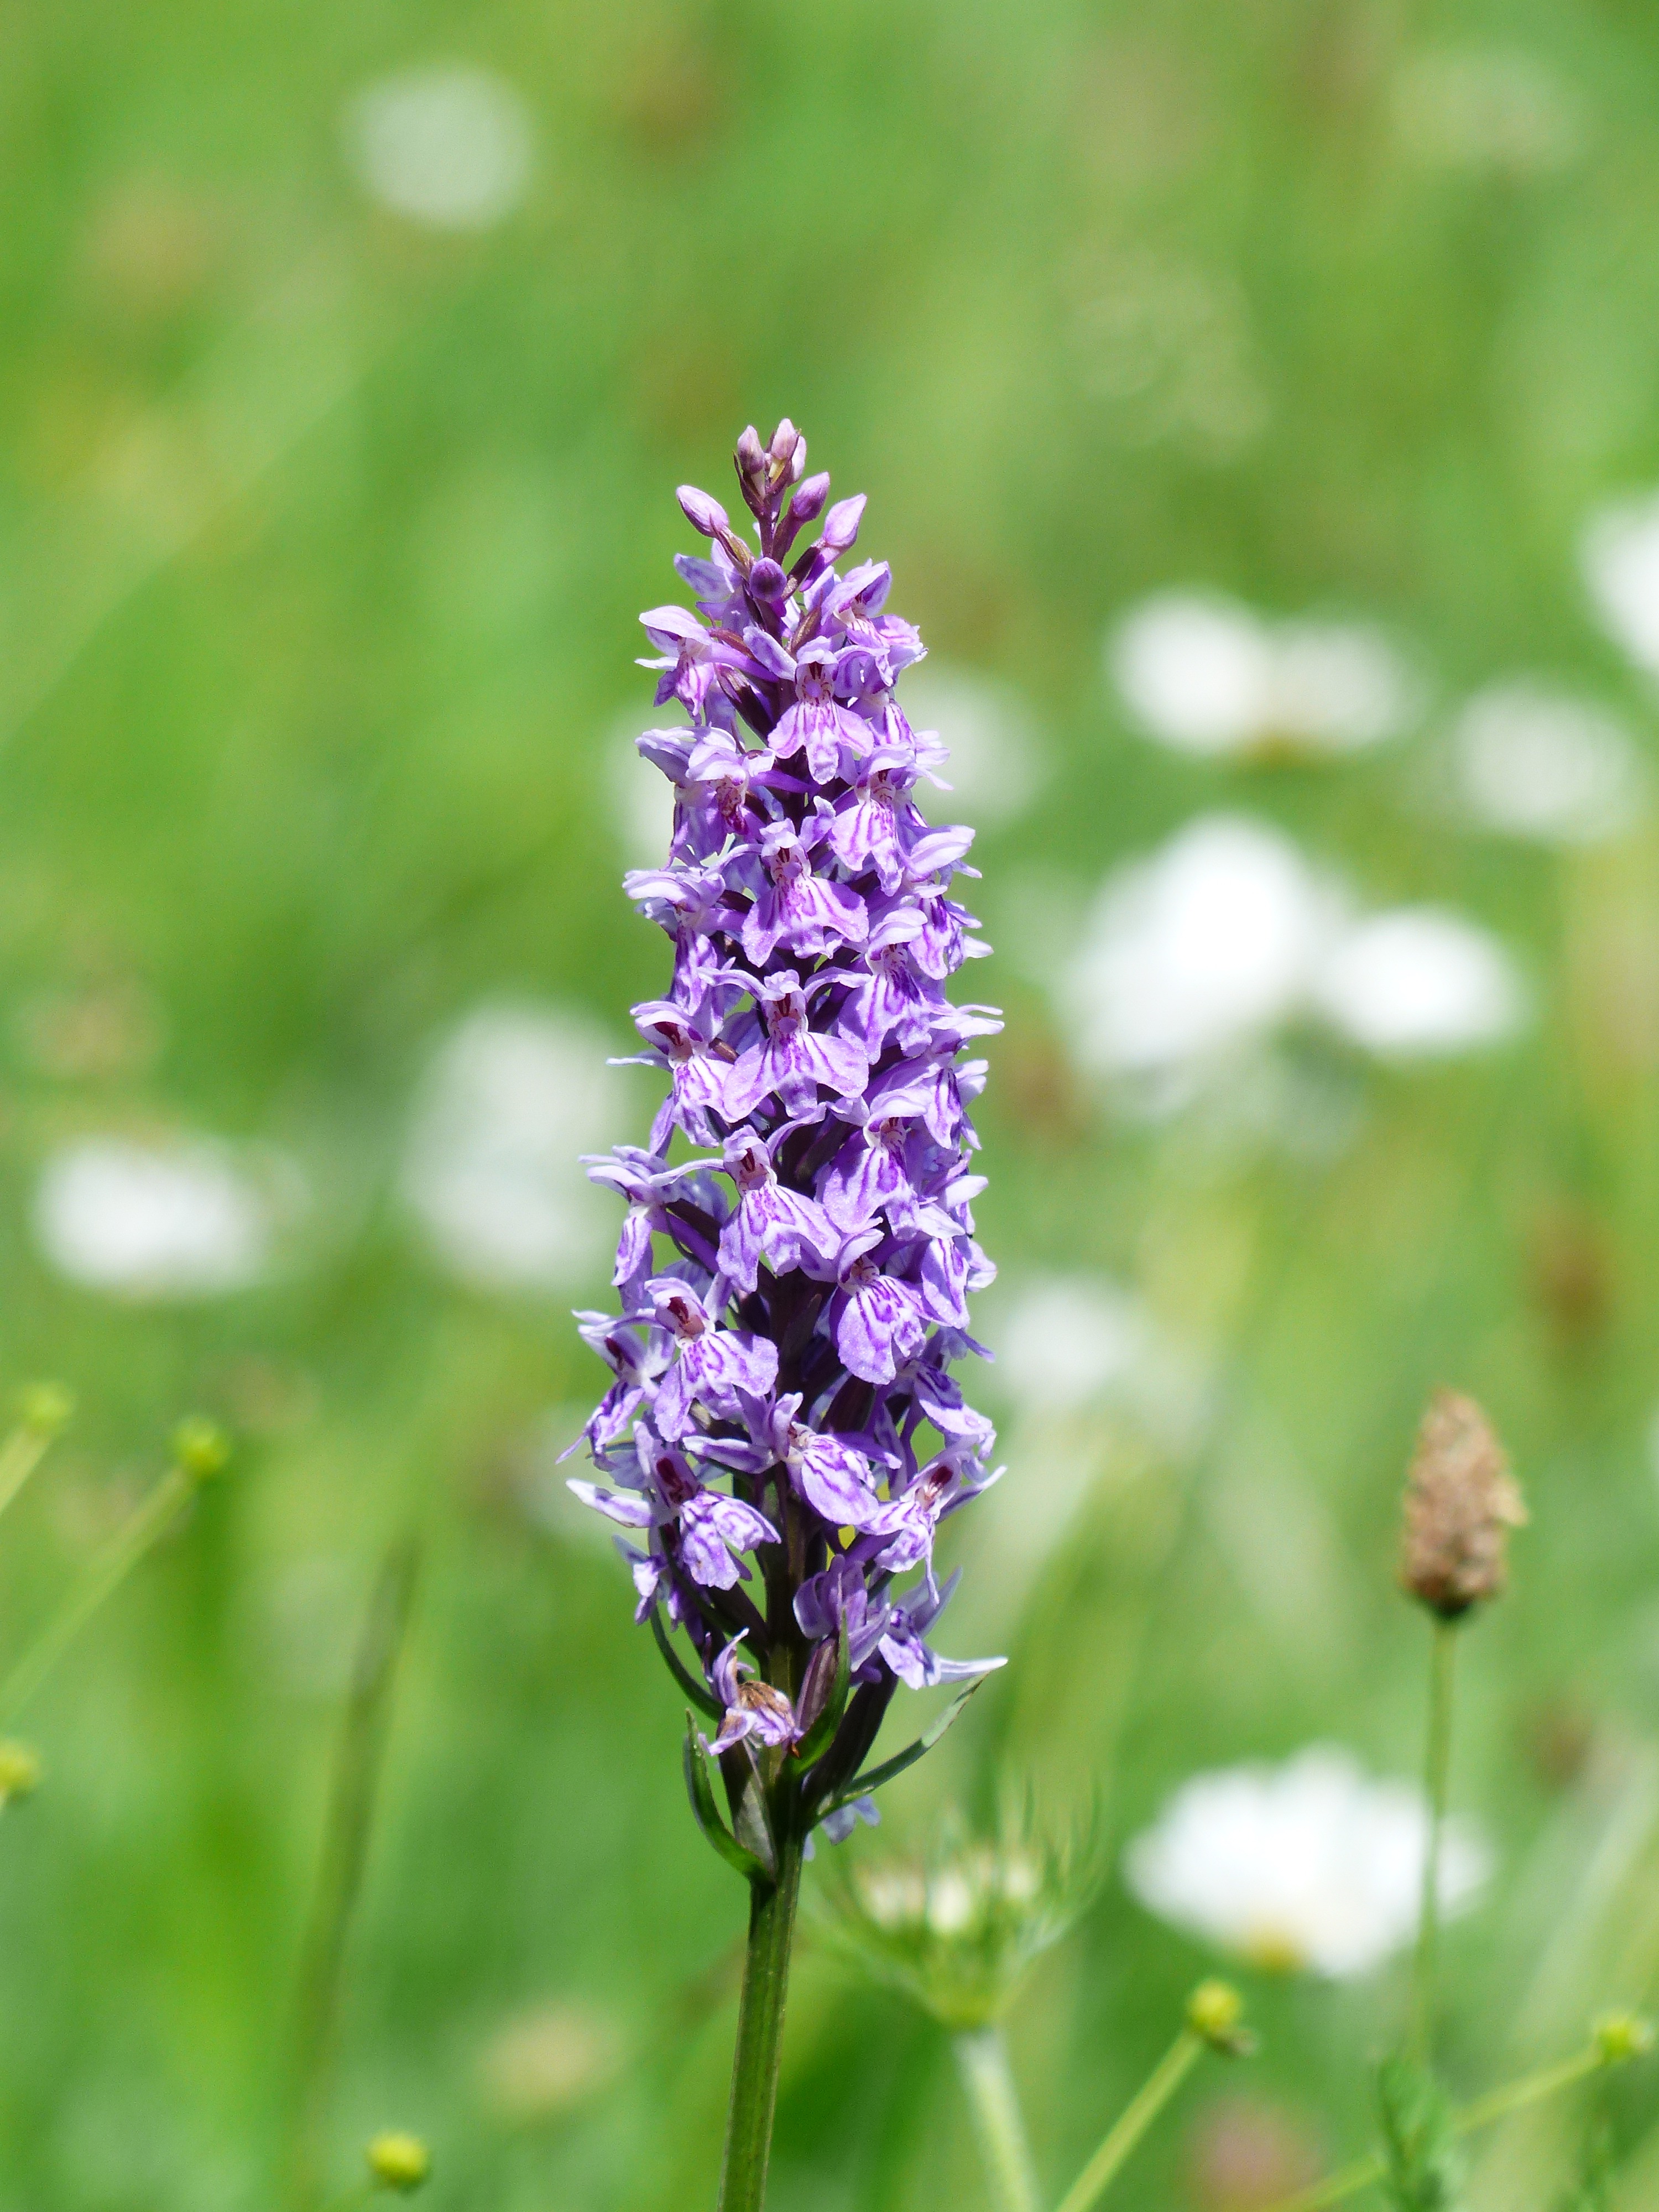
nature, grass, blossom, plant, meadow, prairie, flower, purple, bloom, herb, color, botany, colorful, flora, perennial, orchid, wildflower, spotted, violet, beautiful, orchidaceae, lupin, macro photography, inflorescence, flowering plant, light purple, wild orchid, heath spotted orchid, patch fingerwurz, orchidales, dactylorhiza, orchid like, grass family, land plant, heath orchid, dactylorhiza maculata, fingerwurz, common heath spotted orchid, knabenkrautgewaech